Italian opera

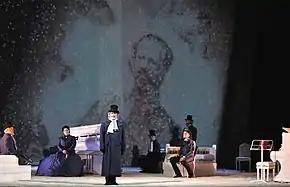
Final scene of the opera "Risorgimento!"

Some of the greatest Italian operas of the 20th century were written by Giacomo Puccini (1858–1924). These include "Manon Lescaut", "La bohème", "Tosca", "Madama Butterfly", "La fanciulla del West", "La rondine" and "Turandot", the last two being left unfinished. In 1926 and in 2002 Franco Alfano and Luciano Berio respectively attempted a completion of "Turandot", and in 1994 Lorenzo Ferrero completed the orchestration of the third version of "La rondine". Berio himself wrote two operas, "Un re in ascolto" and "Opera". Ferrero likewise has composed several operas including "Salvatore Giuliano", "La Conquista", and his 2011 "Risorgimento!"